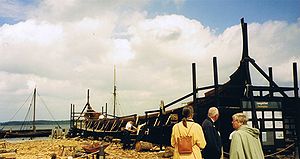
Vikingeskibsmuseet / Vikingeskibene / De originale vikingeskibe
Rekonstruktion af det største vikingeskibsfund, Skuldelev 2 - navngives senere som "Havhingsten fra Glendalough"
Vikingeskibsmuseet er et museum i Roskilde. Museets tema er skibe, søfart og bådebygningskultur fra Vikingetiden.